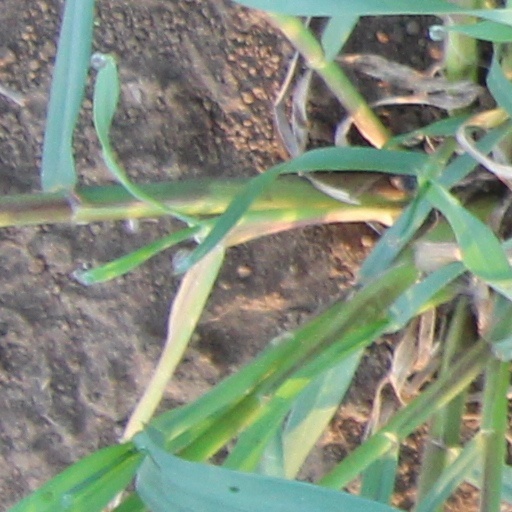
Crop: wheat